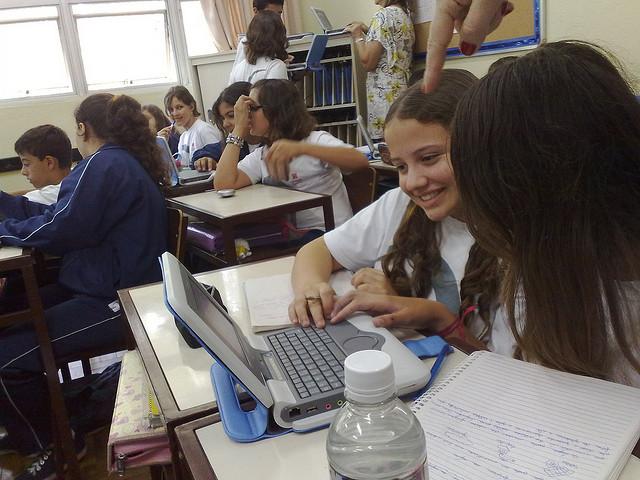
A GROUP OF KIDS ON THE LAP TOP